Hochneukirch station

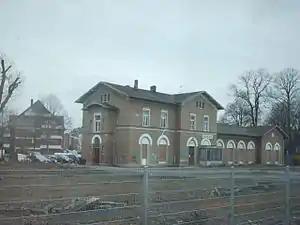
Hochneukirch station

Hochneukirch is a station in Jüchen in the German state of North Rhine-Westphalia. It is located on the Cologne–Mönchengladbach railway and the closed Mönchengladbach–Stolberg railway.